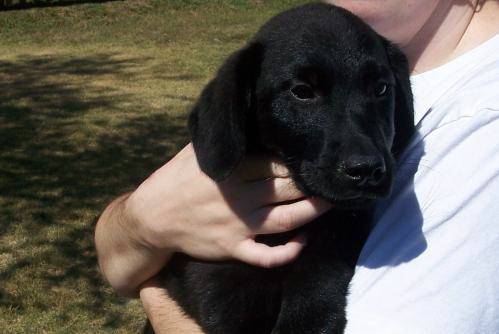
Label: dog